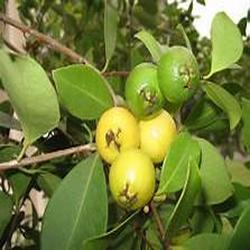
Label: Guava